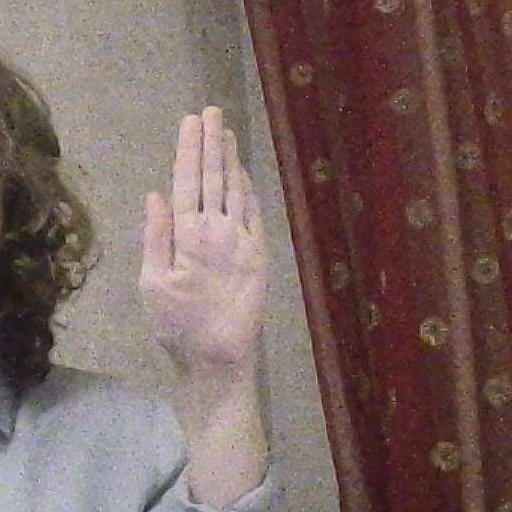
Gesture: stop